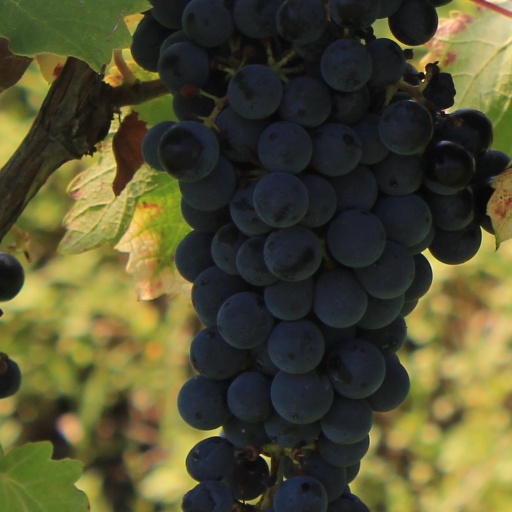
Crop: grape